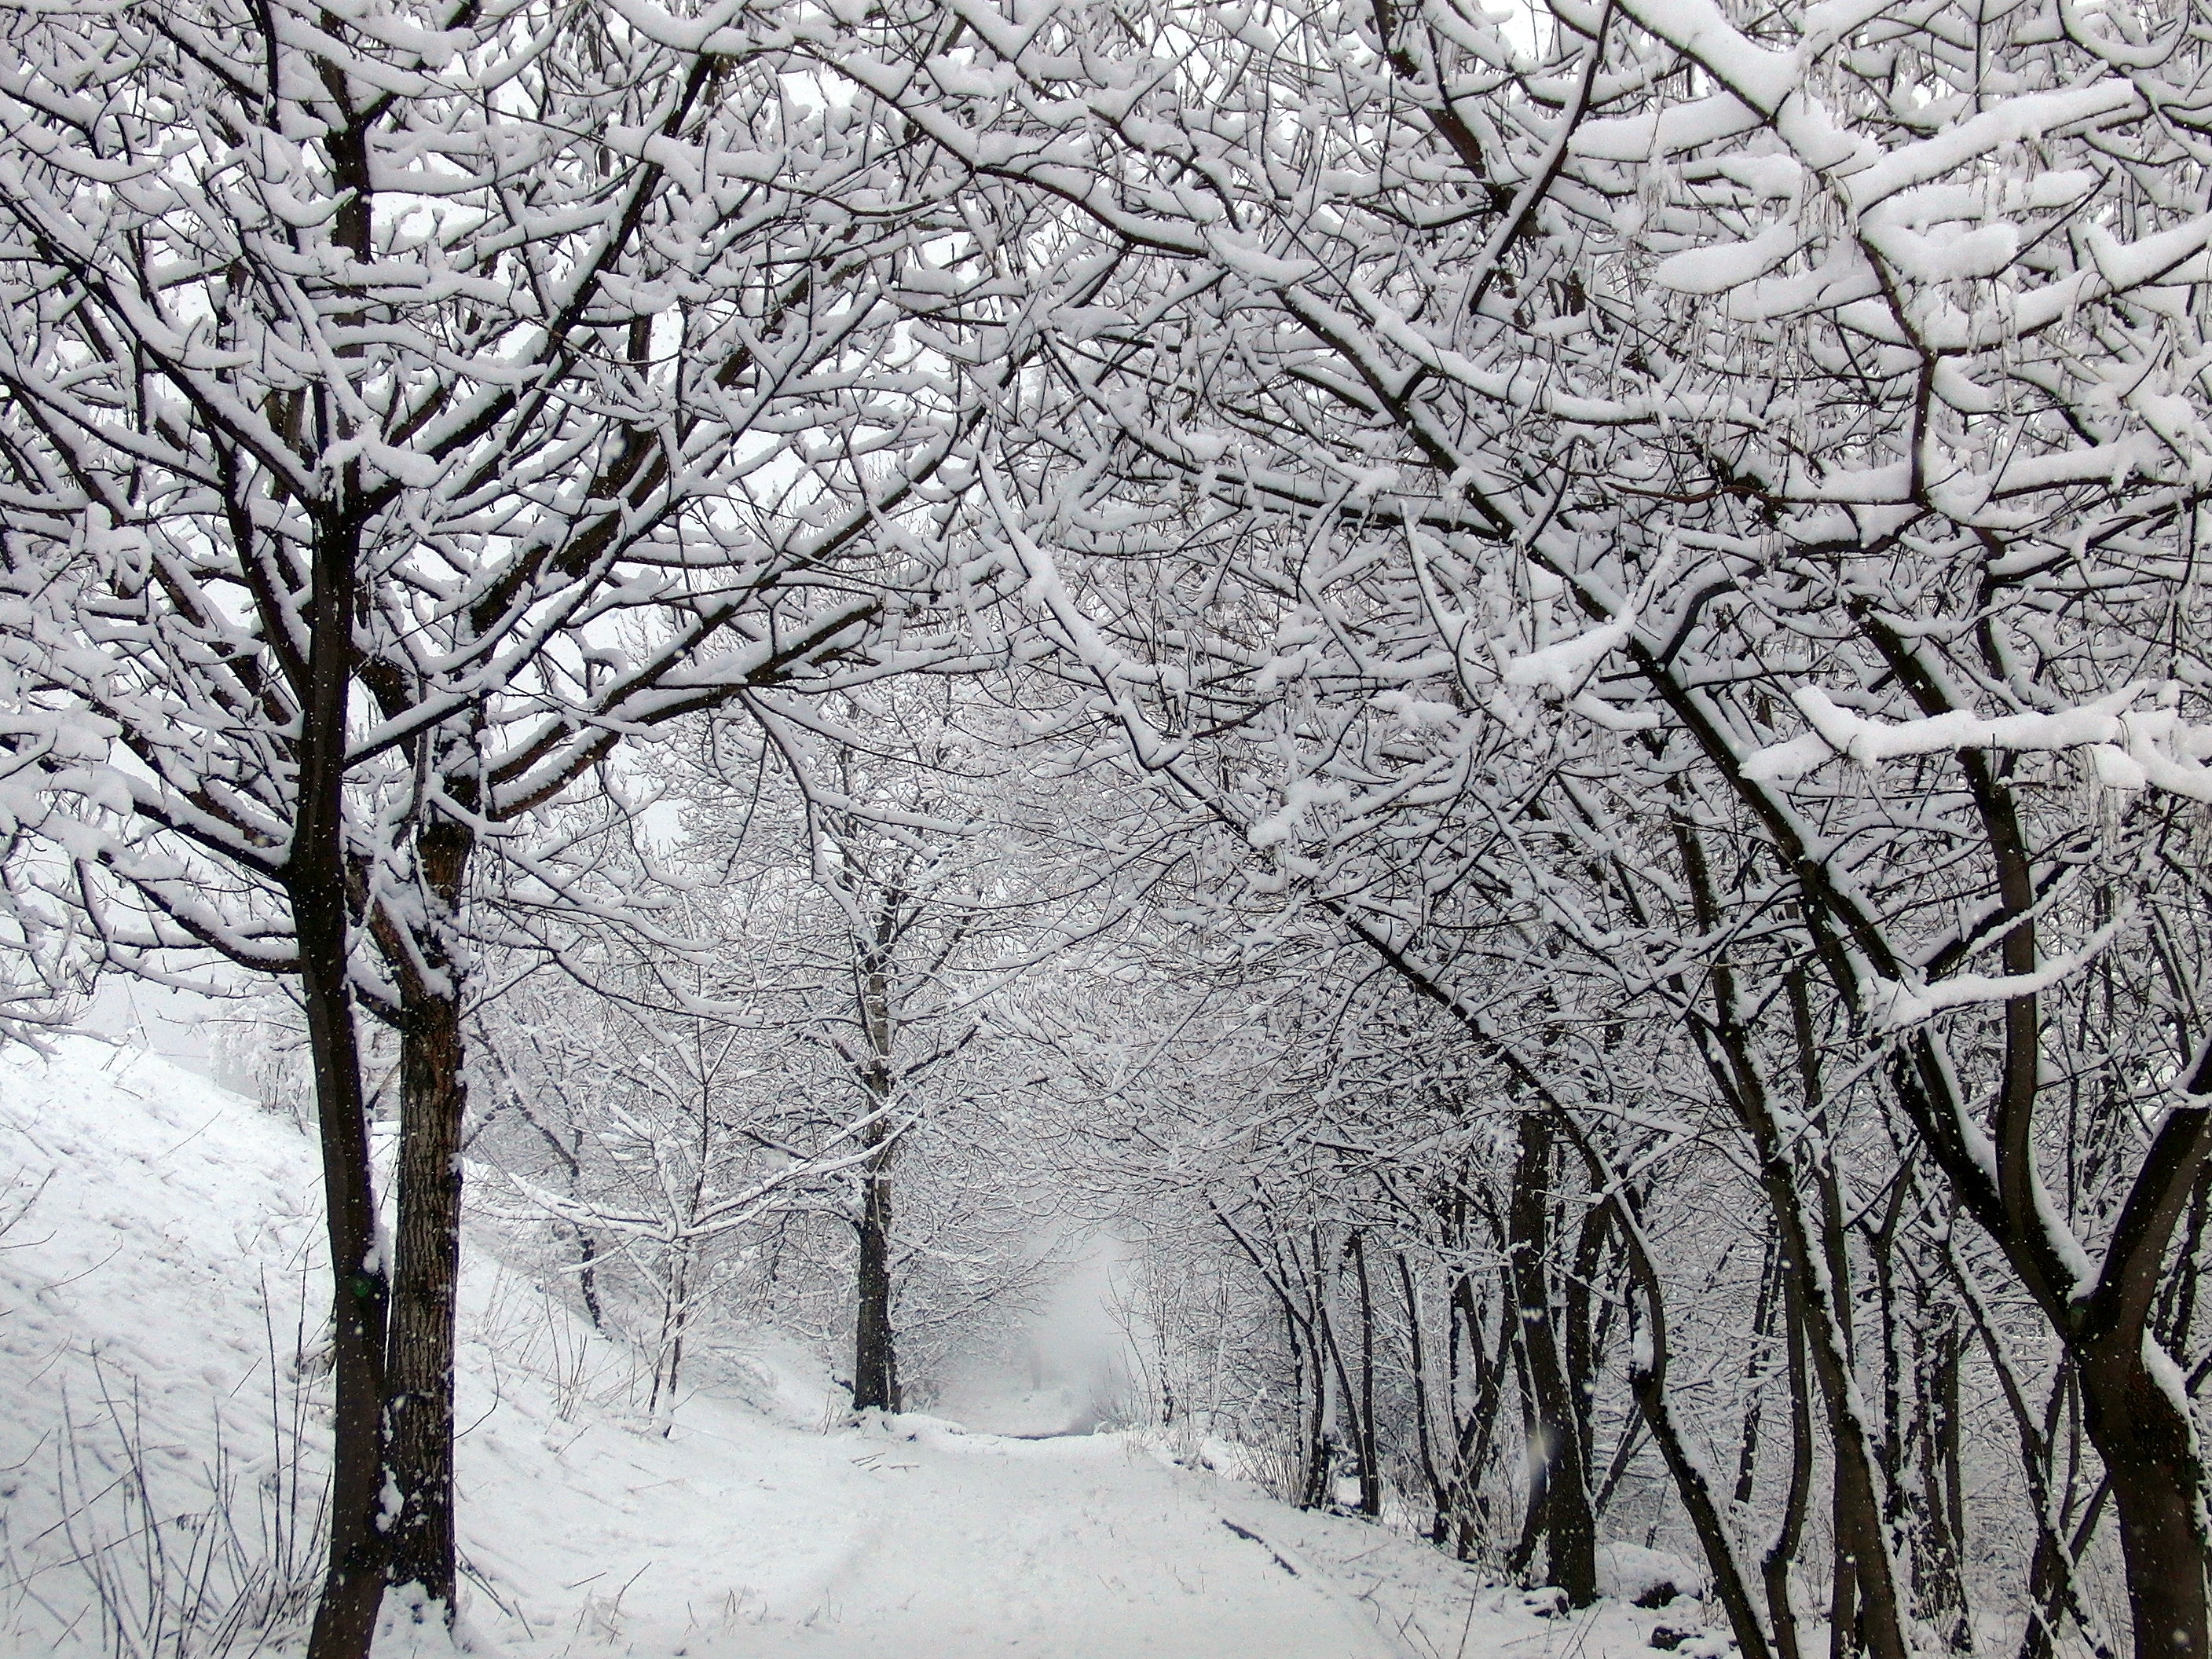
tree, nature, branch, snow, winter, black and white, plant, road, white, frost, weather, monochrome, season, trees, blizzard, freezing, monochrome photography, road to nowhere, winter storm, rain and snow mixed